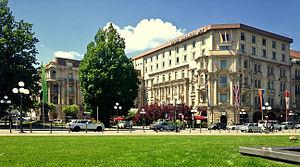
L'Hôtel Nassauer Hof est un hôtel 5 étoiles sur l'avenue Wilhelmstraße, dans le centre ville de Wiesbaden en Allemagne.